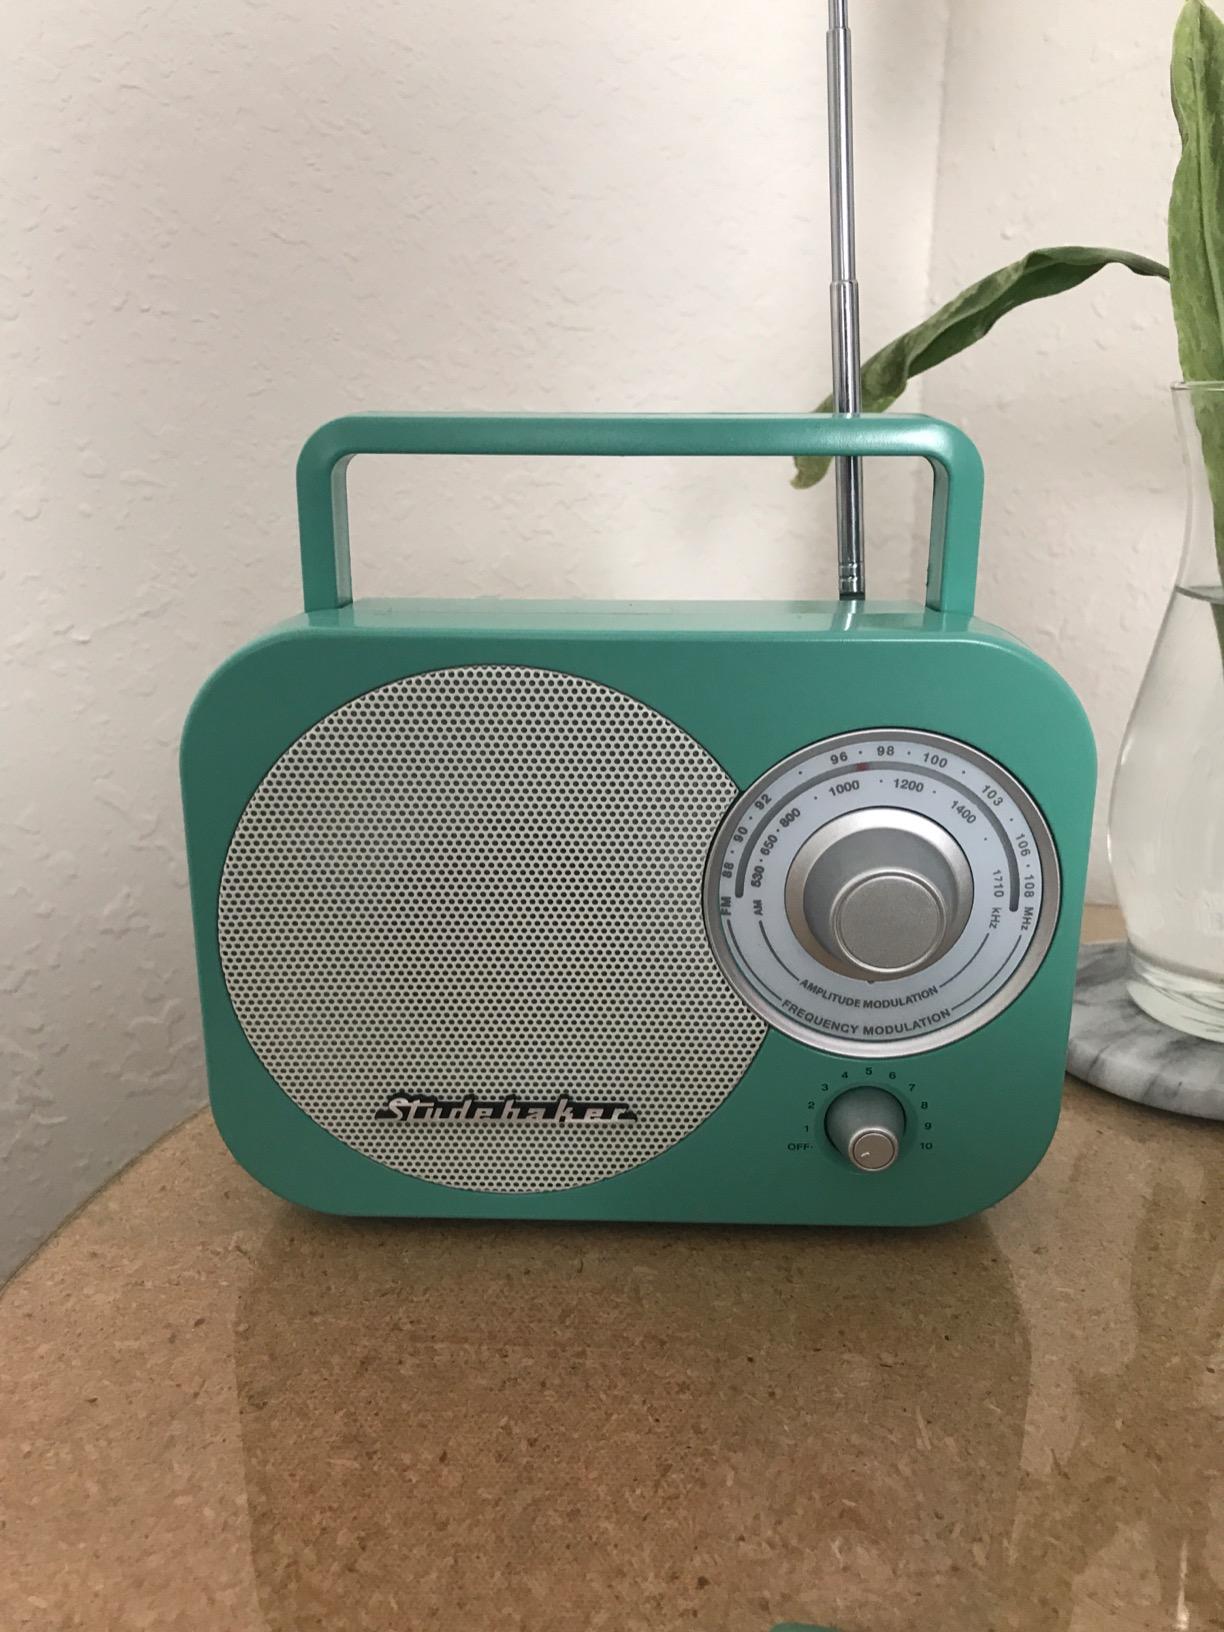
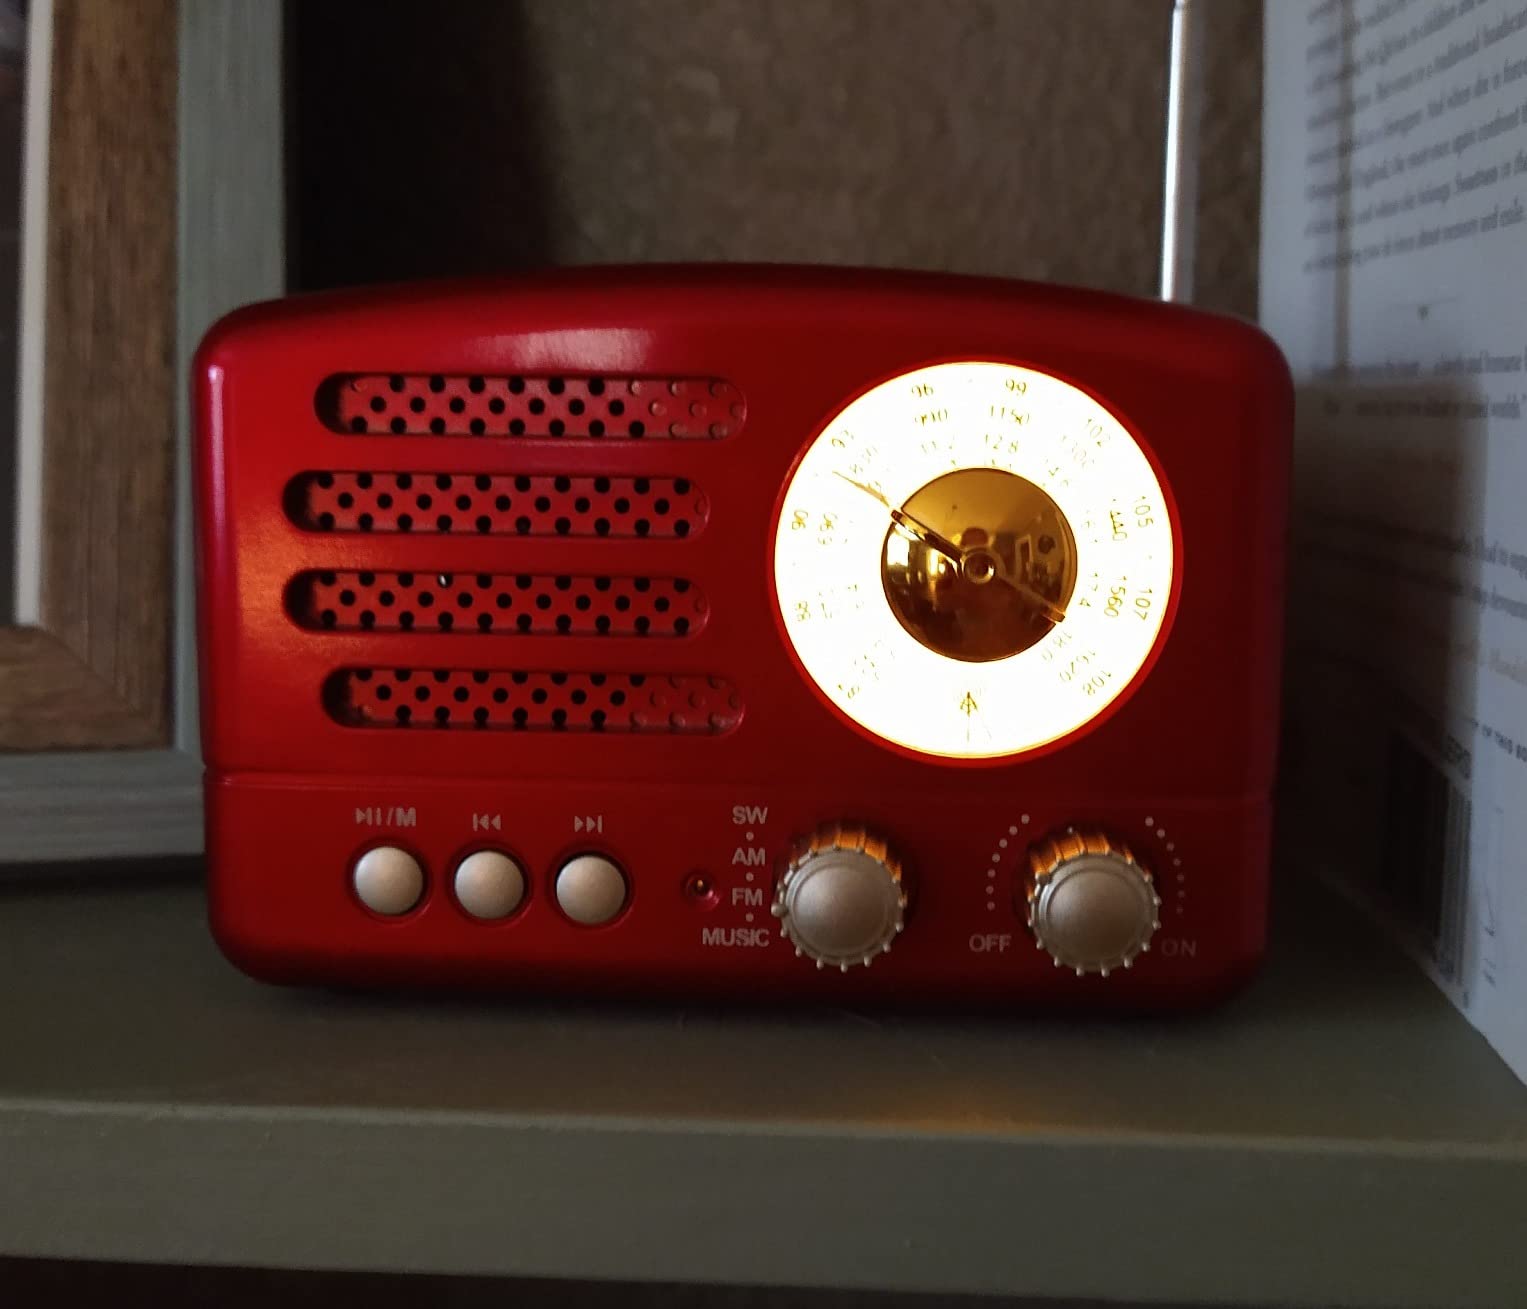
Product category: radio
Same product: no